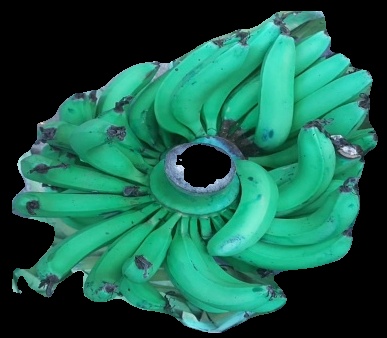
Variety: pachbale
Grade: grade3